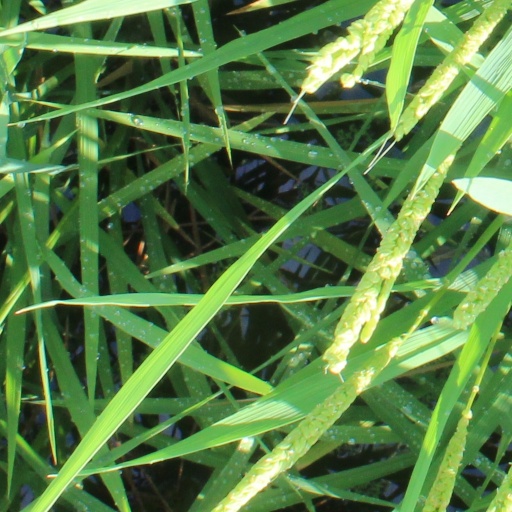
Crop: rice